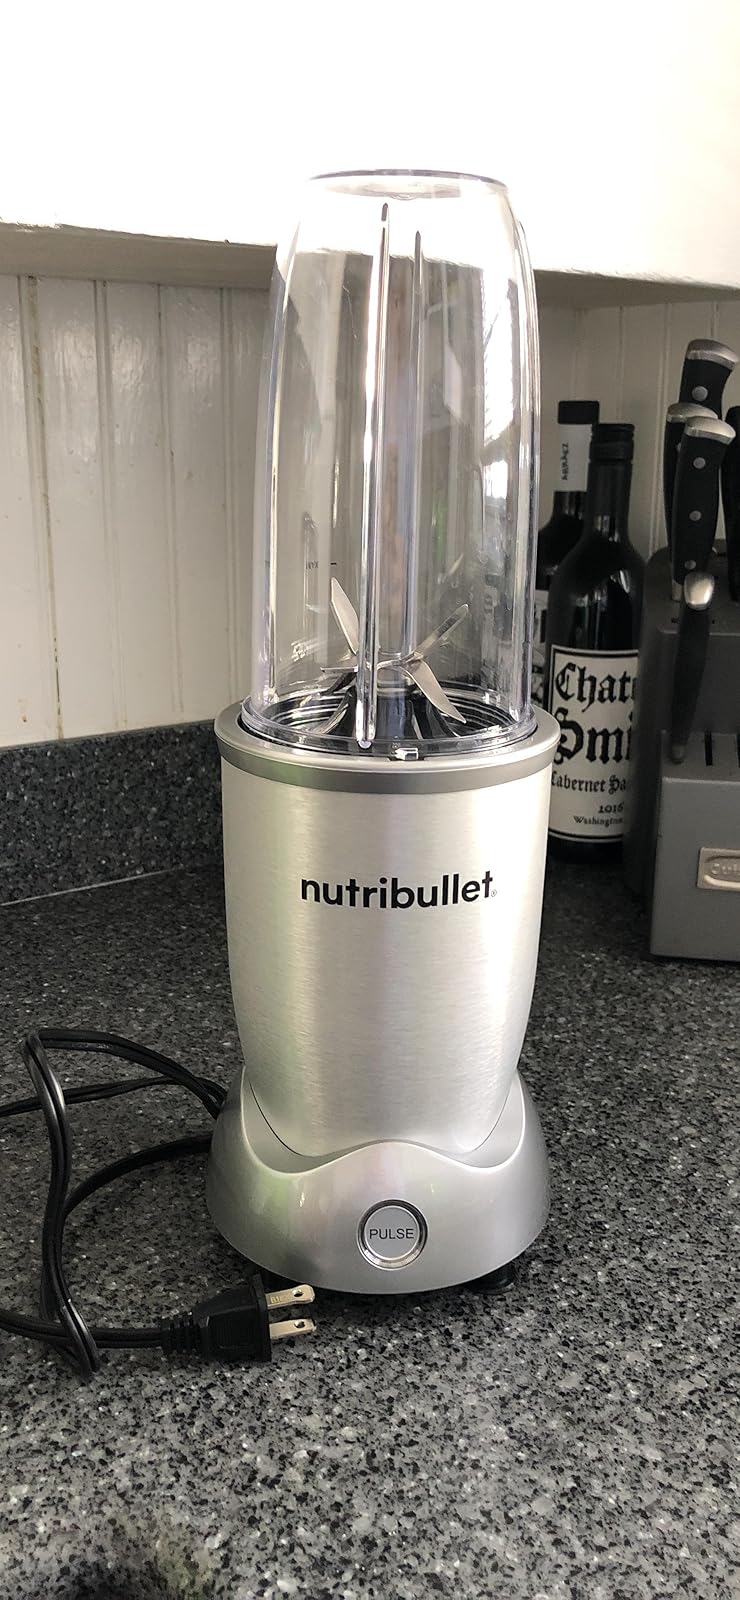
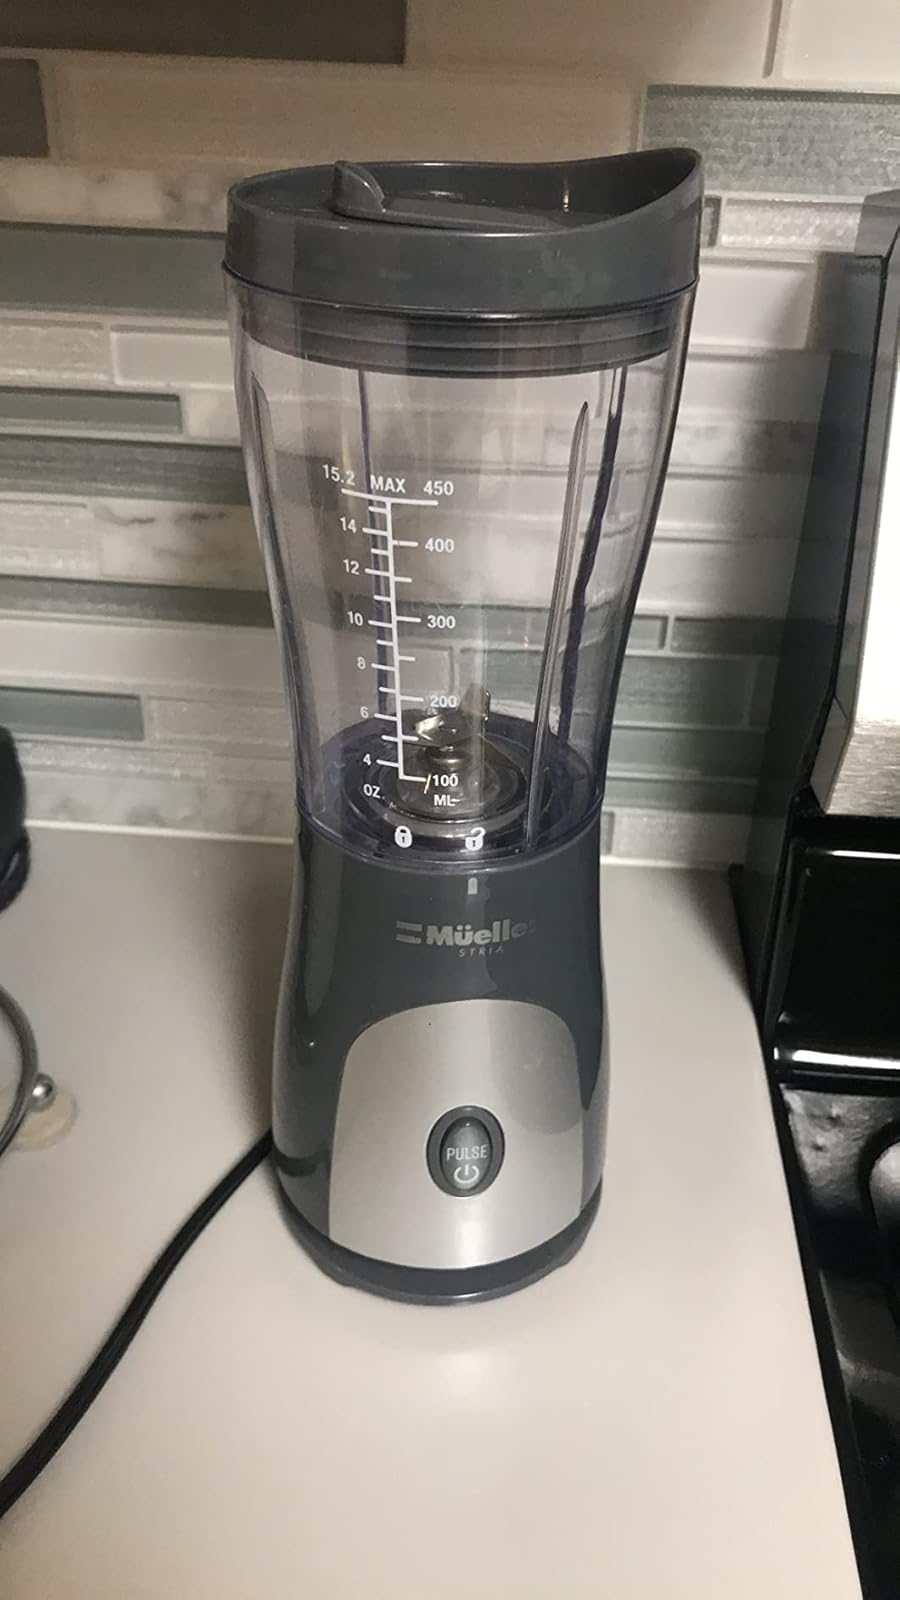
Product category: items_blender
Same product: no